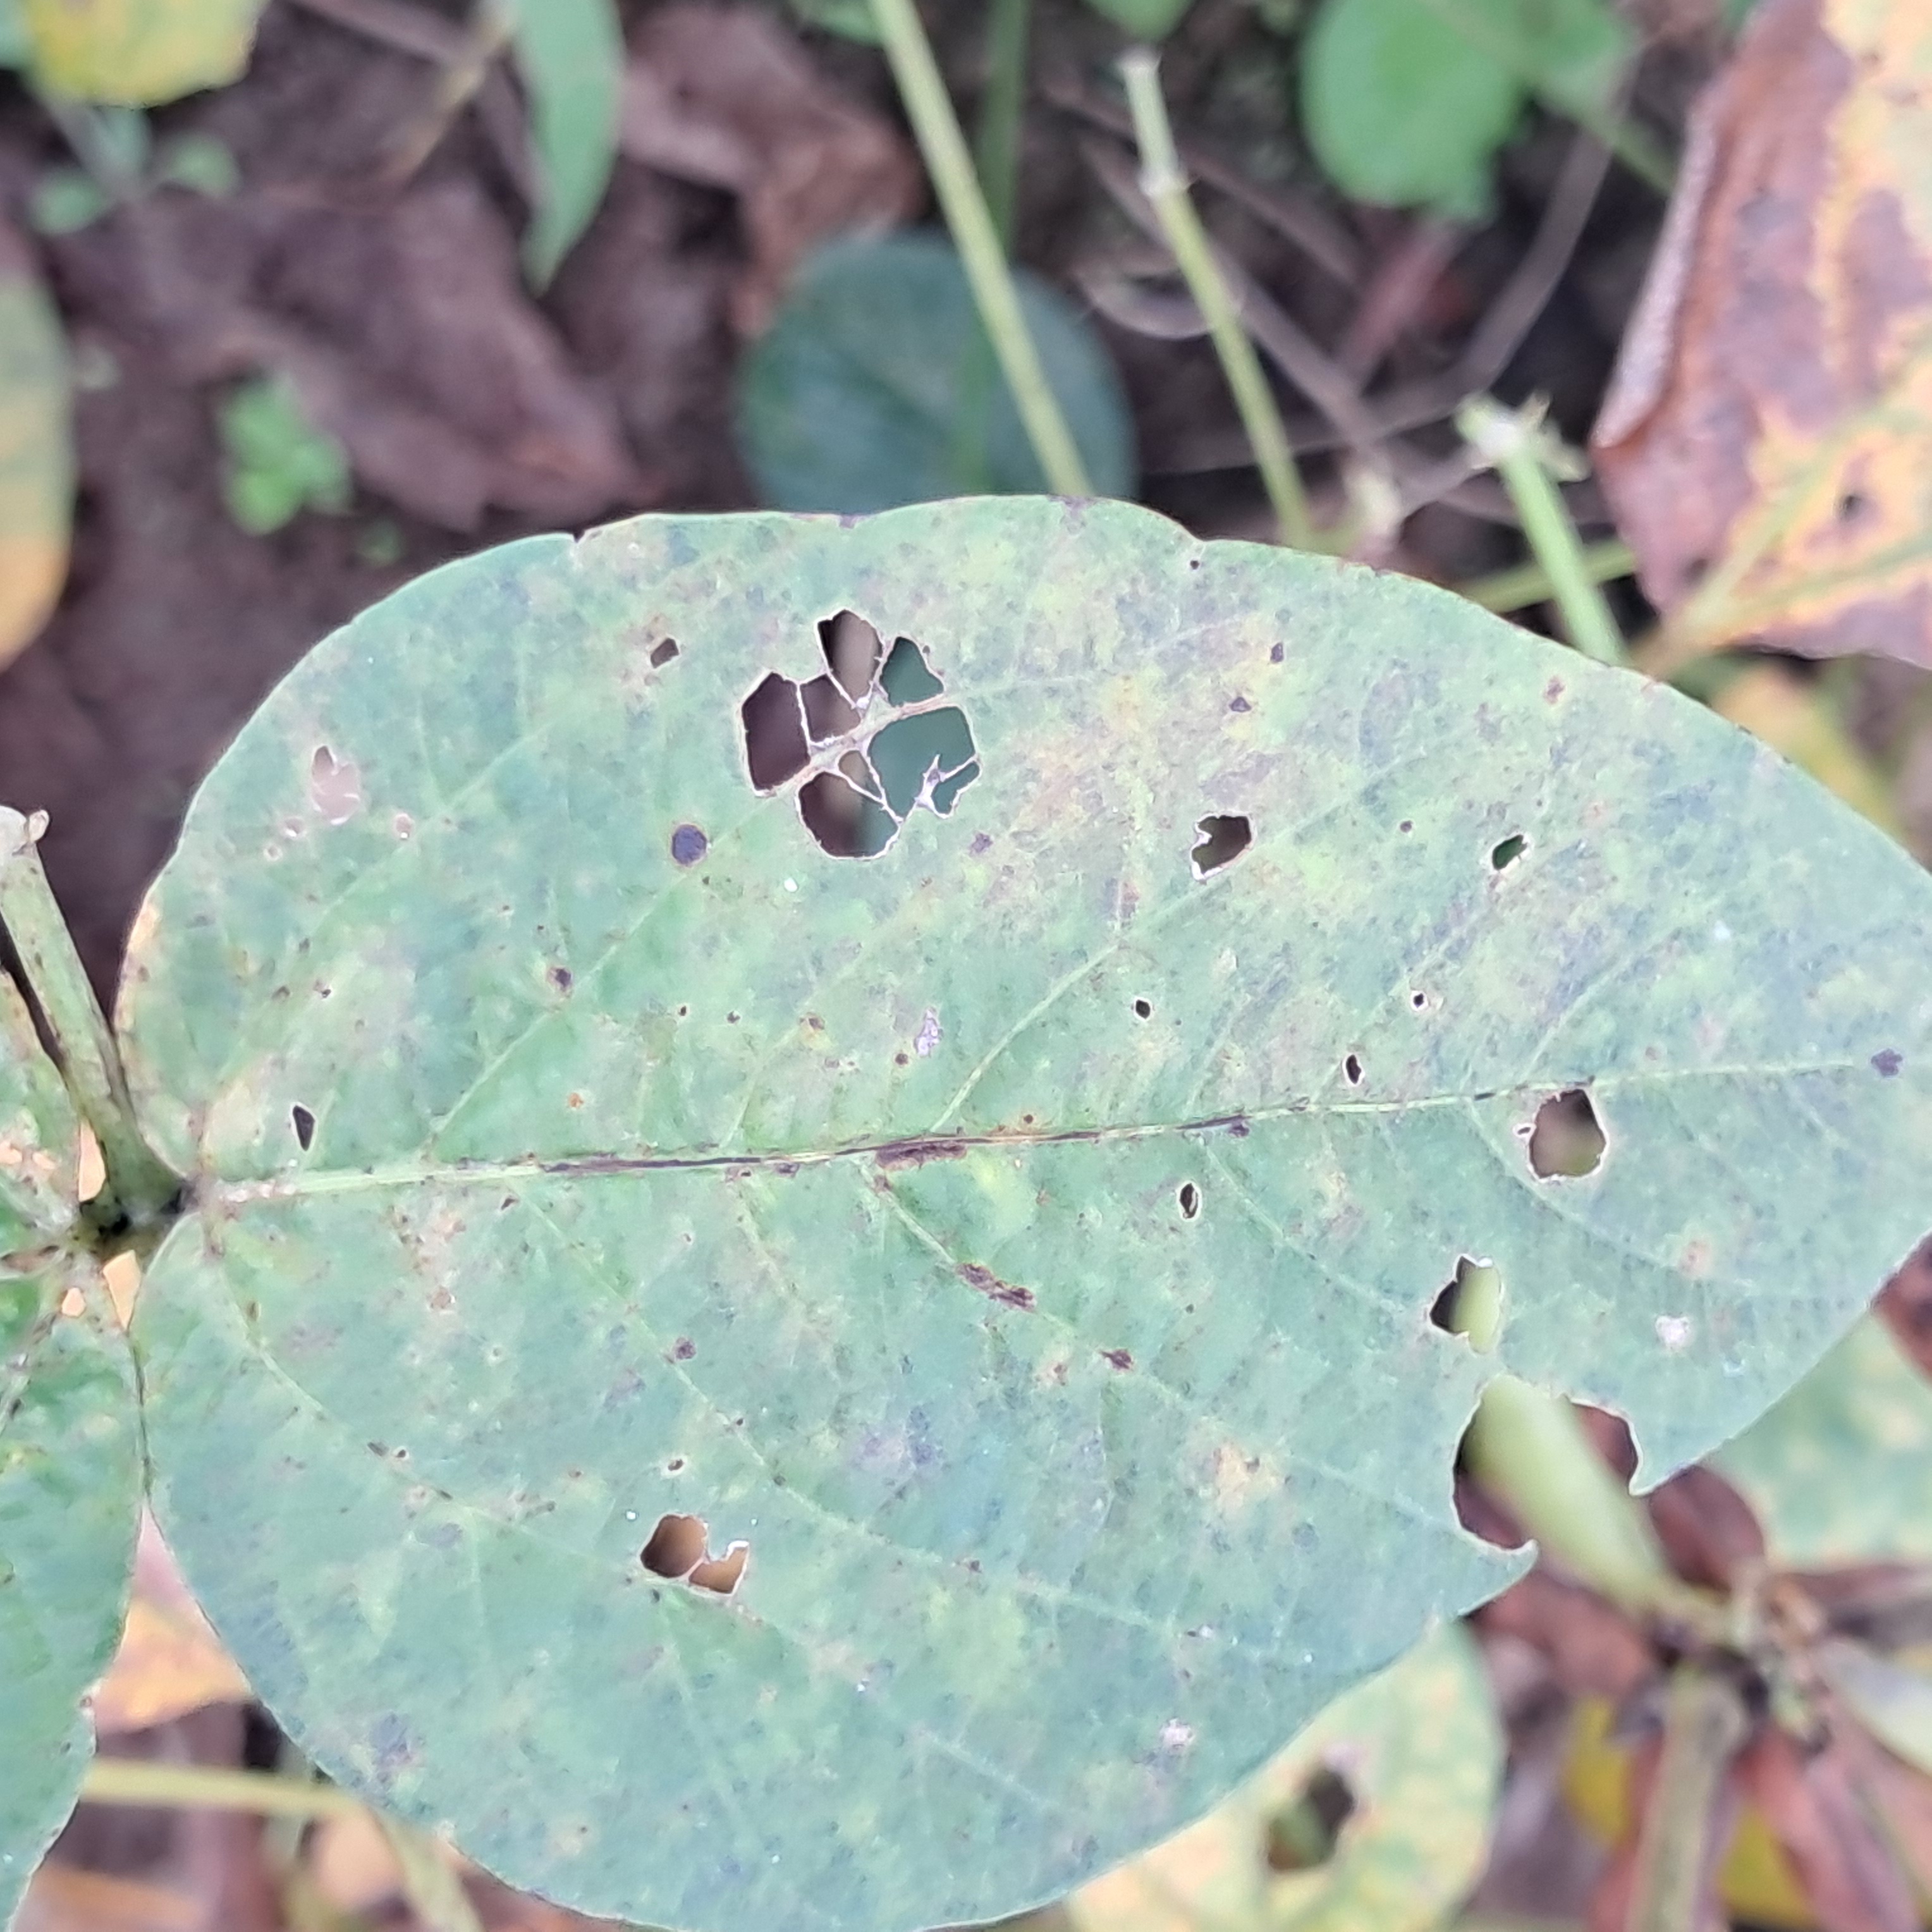
Label: Caterpillar_Semilooper_Pest